Santi Sergio e Bacco

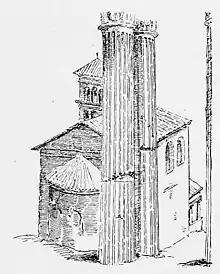
The cardinal deaconry in the Roman Forum. The foreground columns are of the Temple of Vespasian. Drawing by Maarten van Heemskerck (about 1536) from Rodolfo Amedeo Lanciani "The ruins and excavations of ancient Rome: a companion book for students and travelers" (1897).

The first unambiguous references to the predecessor of the church in Monti are to an "oratory of Sts. Sergius and Bacchus which is located "in Callinico"," to which Pope Leo III (795–816) gave gifts ("LP" 98.24, 98.78), and the "monastery of Christ’s holy martyrs Sergius and Bacchus called "Callinicum"" to which Pope Benedict III (855–858) gave silver gifts including two chalices, a paten and incense boat ("LP" 106.26). Callinicum is a city in Syria. The ninth century monastery was under the authority of St. Paul's Outside the Walls.